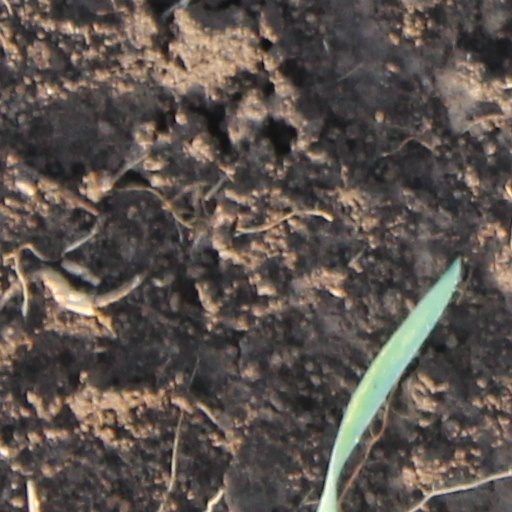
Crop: wheat